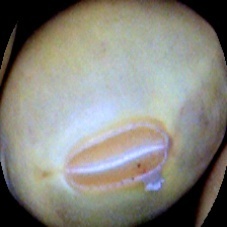
Label: Immature